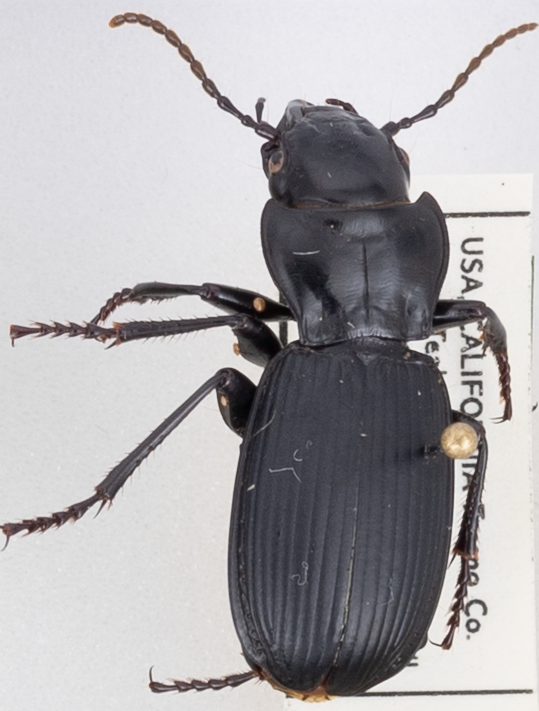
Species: Pterostichus lama
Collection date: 2021-06-22
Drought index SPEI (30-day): -1.594
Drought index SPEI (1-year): -2.09
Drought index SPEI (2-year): -2.09